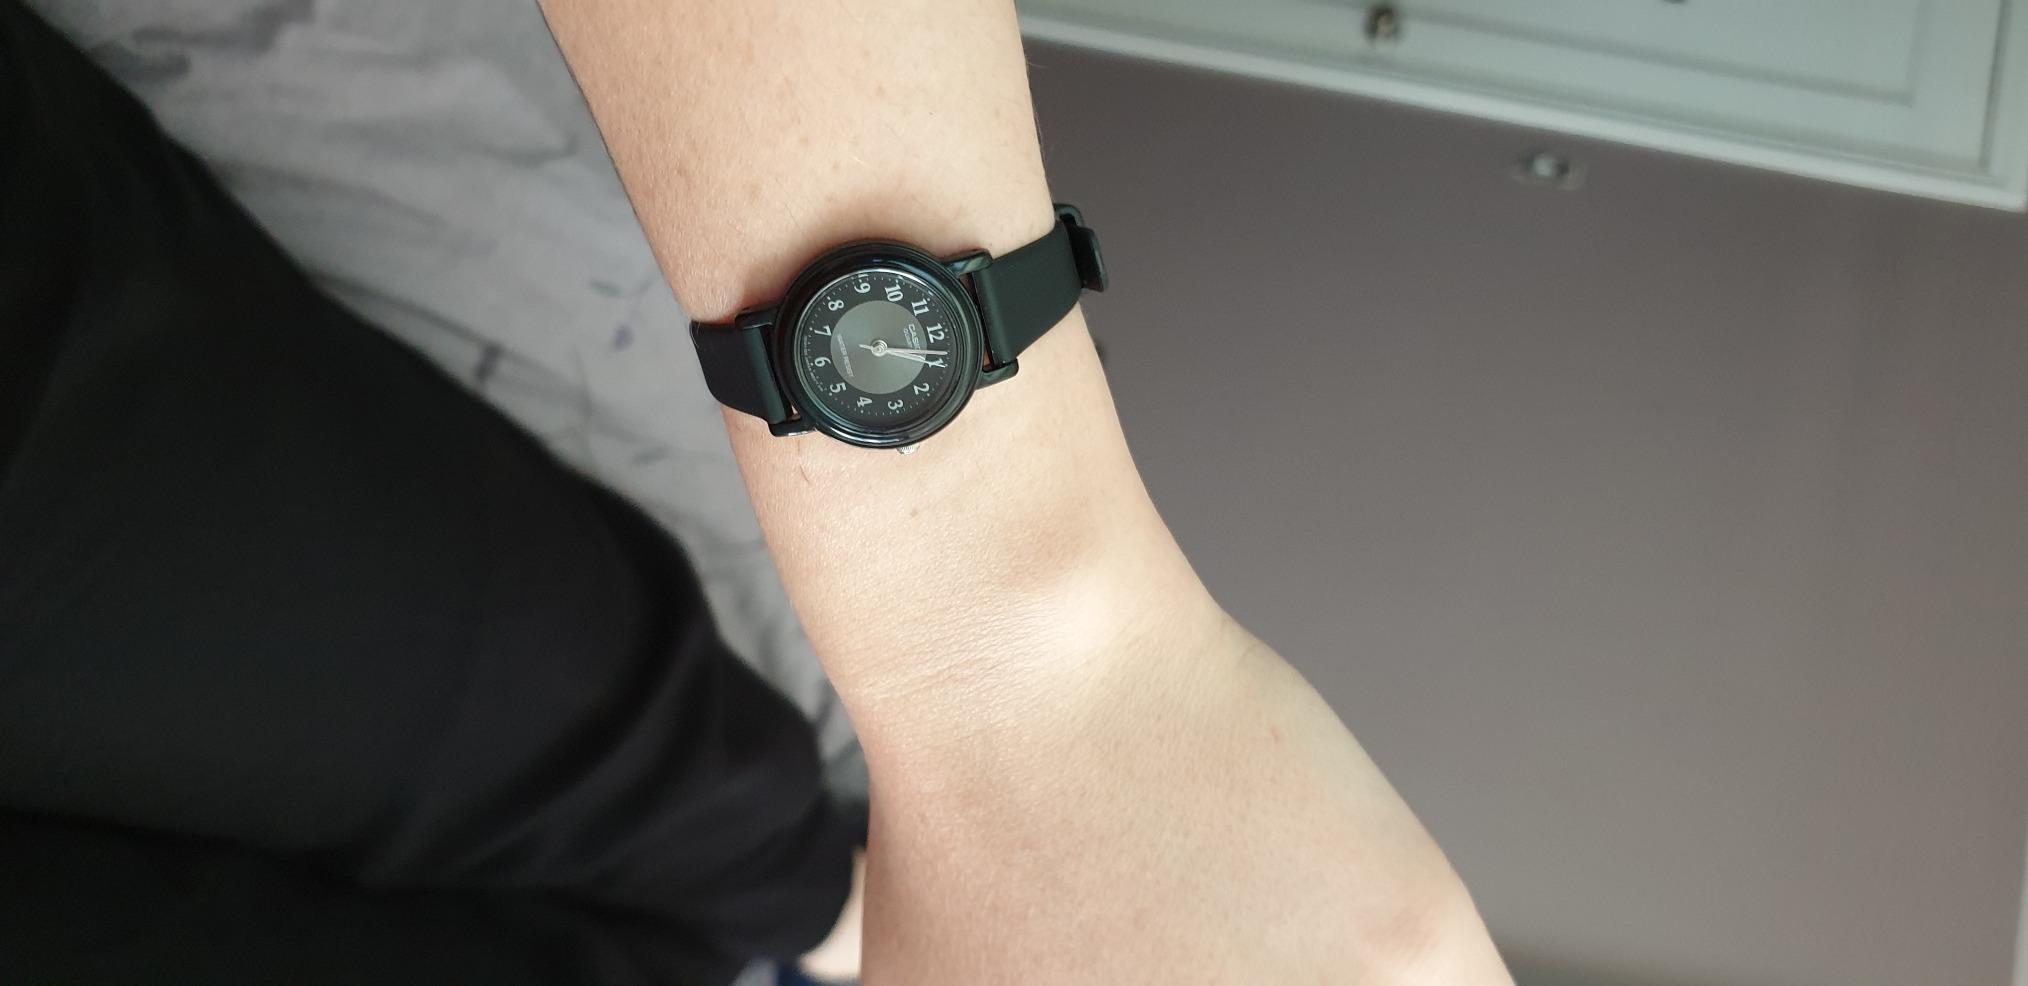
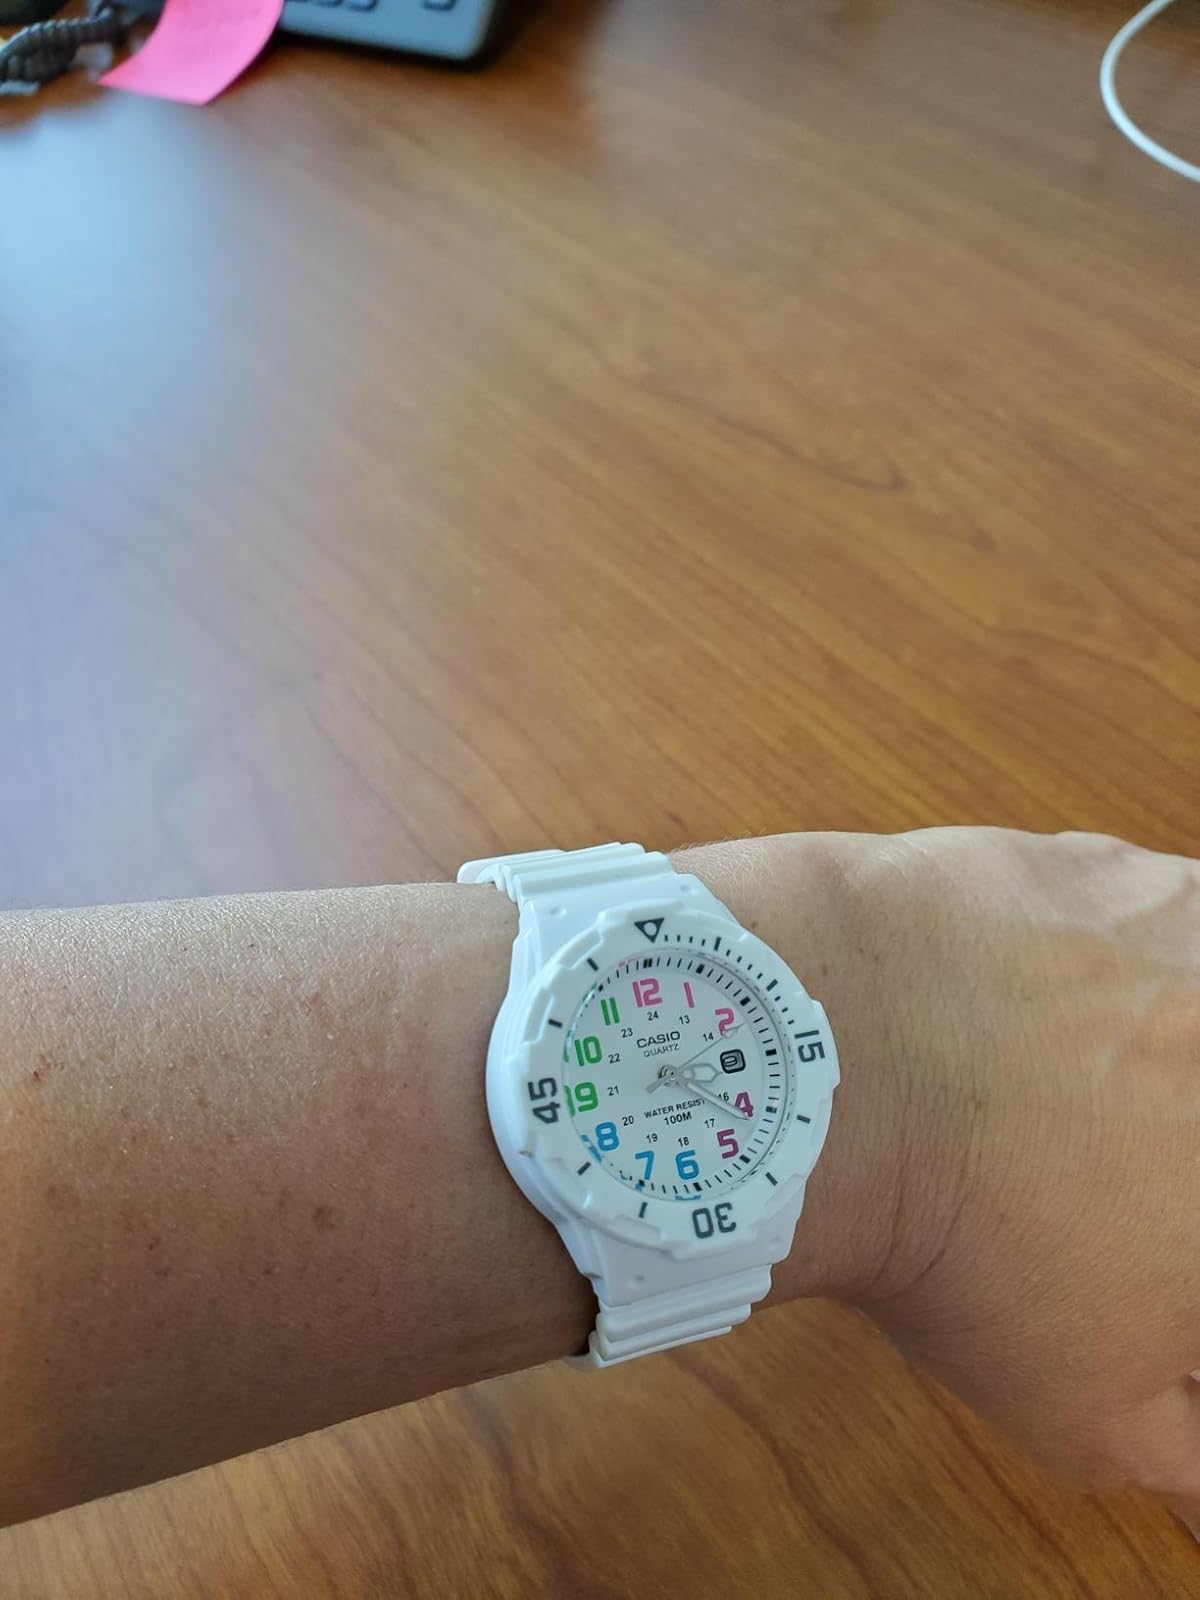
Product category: accessories_watch
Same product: no